Superconductivity

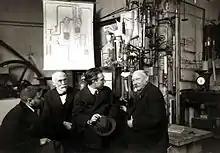
Heike Kamerlingh Onnes (right), the discoverer of superconductivity. Paul Ehrenfest, Hendrik Lorentz, Niels Bohr stand to his left.

Superconductivity was discovered on April 8, 1911, by Heike Kamerlingh Onnes, who was studying the resistance of solid mercury at cryogenic temperatures using the recently produced liquid helium as a refrigerant. At the temperature of 4.2 K, he observed that the resistance abruptly disappeared. In the same experiment, he also observed the superfluid transition of helium at 2.2 K, without recognizing its significance. The precise date and circumstances of the discovery were only reconstructed a century later, when Onnes's notebook was found. In subsequent decades, superconductivity was observed in several other materials. In 1913, lead was found to superconduct at 7 K, and in 1941 niobium nitride was found to superconduct at 16 K.